Galicia (Spain)

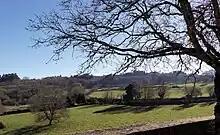
Meadows in Pambre, Palas de Rei

The Second Spanish Republic was declared in 1931. During the republic, the Partido Galeguista (PG) was the most important of a shifting collection of Galician nationalist parties. Following a referendum on a Galician Statute of Autonomy, Galicia was granted the status of an autonomous region.